Koh-i-Sultan

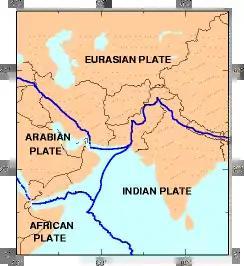
While most of Pakistan is located on the Indian Plate, Koh-i-Sultan is situated on the Eurasian Plate

Koh-i-Sultan is a volcano in Balochistan, Pakistan. It is part of the tectonic belt formed by the collision of the Eurasian Plate and Indian Plate: specifically, a segment influenced by the subduction of the Arabian plate beneath the Asian plate and forming a volcanic arc which includes the Bazman and Taftan volcanoes in Iran. The volcano consists of three main cones, with heavily eroded craters running west-northwest and surrounded by a number of subsidiary volcanic centres. Its summit is high, and the crater associated with the Miri cone has a smaller crater inside.